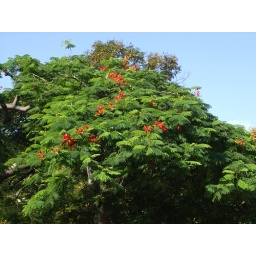
A fire tree - its fruit go a bright red in the summer